Mahāprajāpatī Gautamī

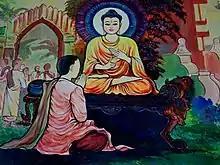
Mahapajapati, first Buddhist nun and Buddha's stepmother ordains

When King Suddhodhana died, Mahāpajāpatī Gotamī decided to attain ordination. Gotamī went to the Buddha and asked to be ordained into the Sangha three times. The Buddha refused and went on to Vesāli. Undaunted, Gotamī cut off her hair and donned yellow robes and with 500 princesses, 250 from the Sakyan kingdom and 250 from the Koliyan kingdom followed the Buddha to Vesāli on foot. Upon arrival, she repeated her request to be ordained. Ananda, one of the principal disciples and an attendant of the Buddha, met her and offered to intercede with the Buddha on her behalf.